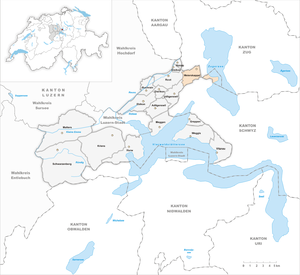
Meierskappel est une commune suisse du canton de Lucerne, située dans l'arrondissement électoral de Lucerne-campagne.